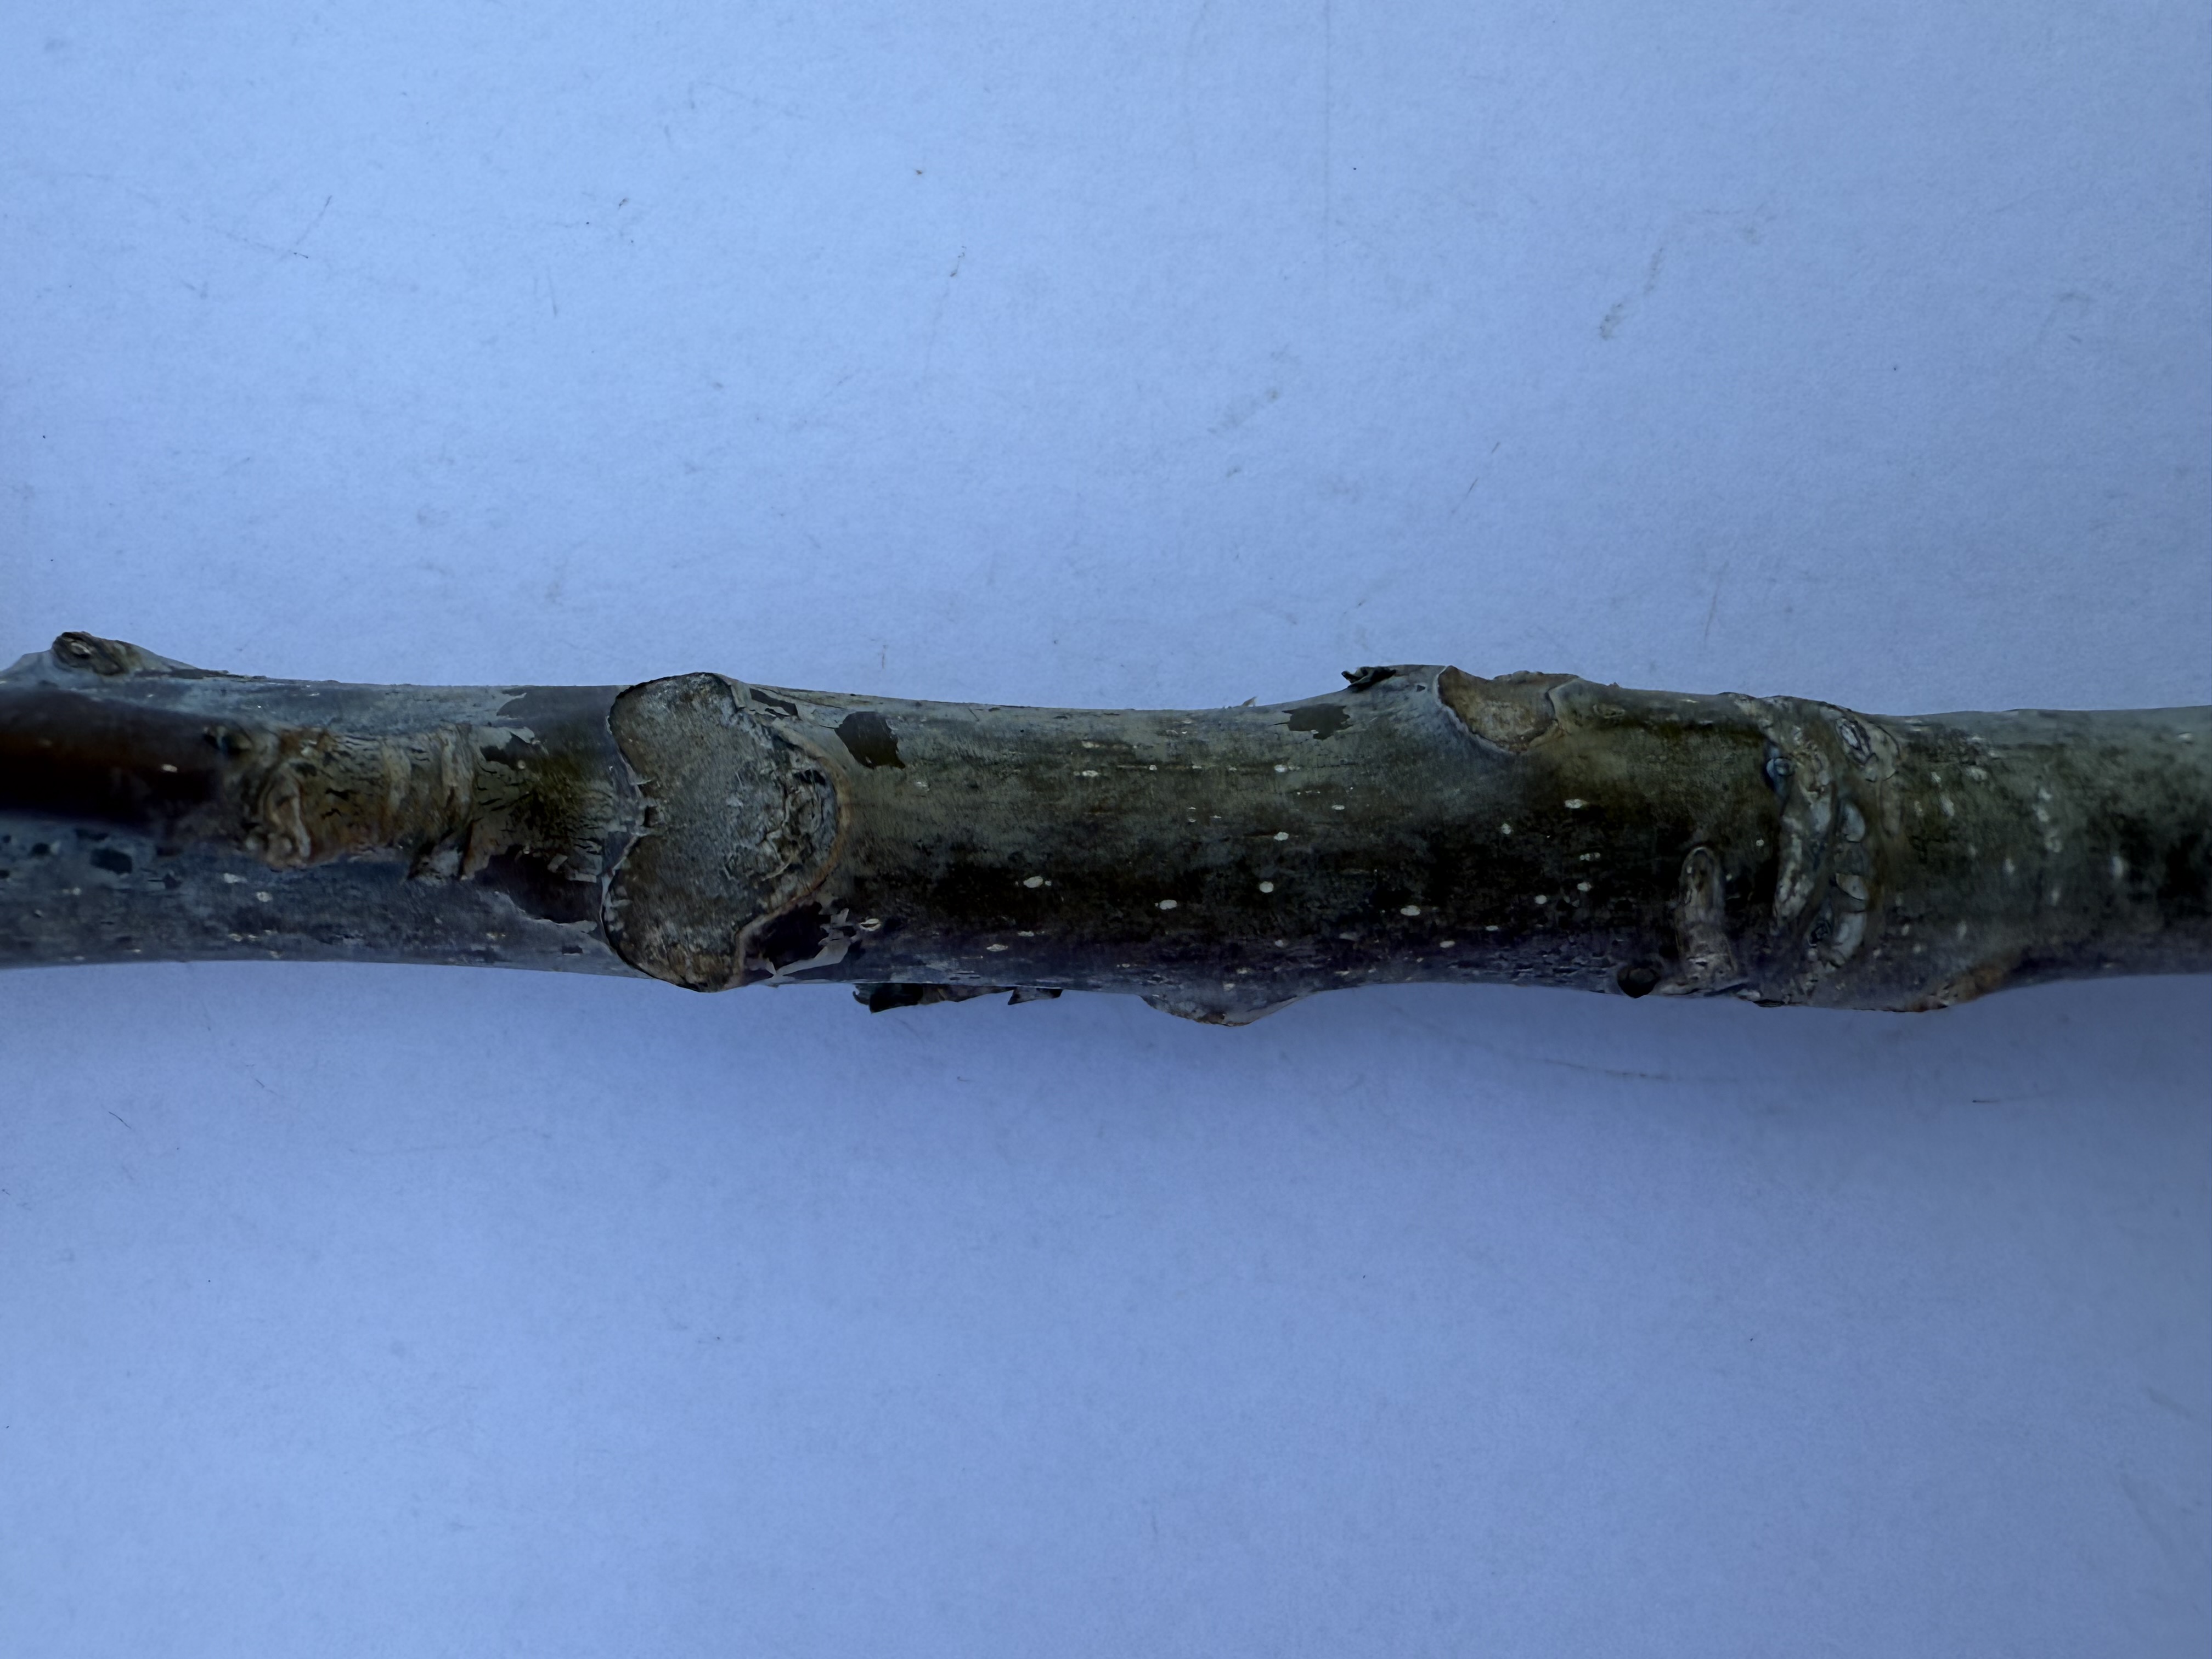
Variety: Wild Walnut